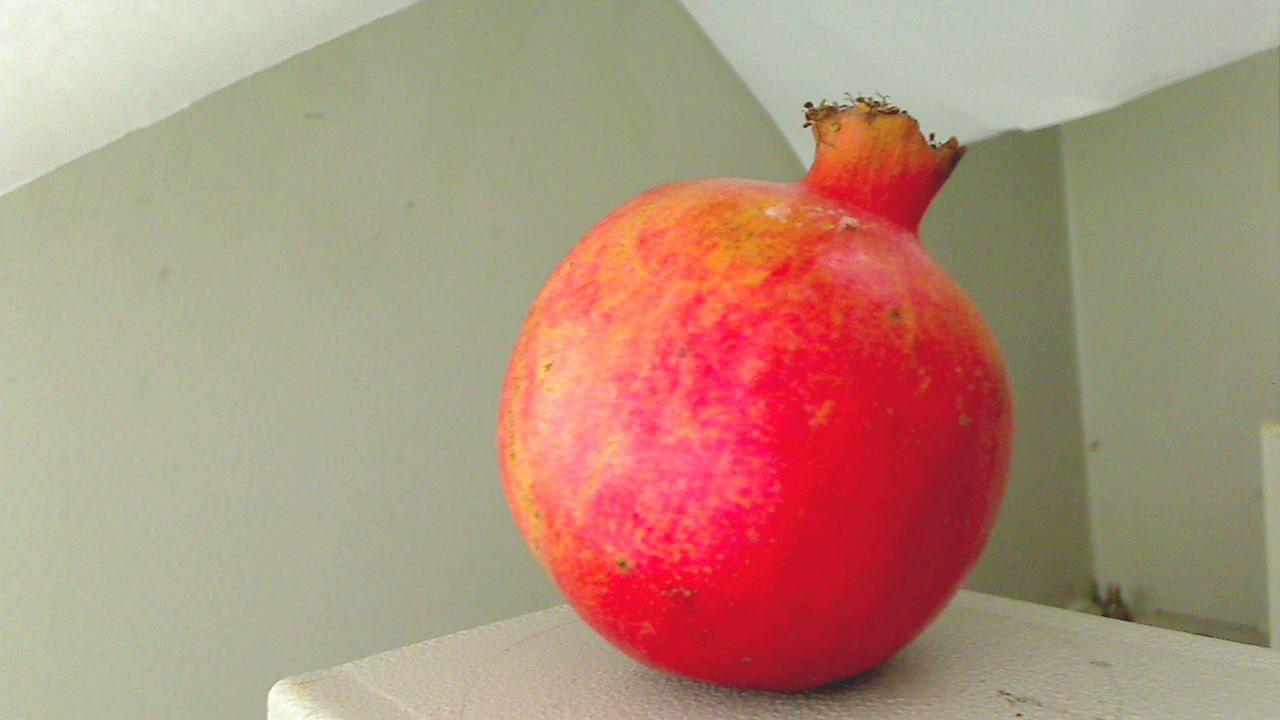
Grade: grade-3
Quality: quality-1